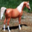
Label: horse